Chris Estes

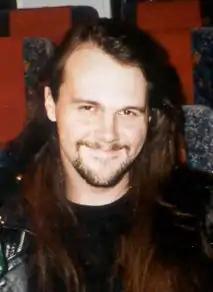

Christopher Douglas Estes (born June 8, 1971) is a former King Diamond bass player (1994–1999). Originally from Dodge City, Kansas, Estes moved to Denton, Texas, in 1991 to attend the University of North Texas as a Jazz Studies major. During his time at UNT he met Darrin Anthony Stull and joined his unsigned Dallas band Mindstorm. During the next three years Mindstorm played the Dallas club scene and eventually caught the attention of Danish singer King Diamond (Kim Bendix Peterson), who had recently moved to the DFW area and was looking for new members for his solo act. In early 1994 three members of Mindstorm (Estes, Darrin (Anthony) Stull, and Herb Simonsen) were officially asked to join King Diamond. During his tenure with King Diamond, Estes recorded three albums and took part in three tours, in addition earning writing credits on the album "Voodoo". Returning to college in 1997 and attending classes between studio sessions and tour, Estes eventually earned a degree in Computer Science. In the summer of 1999, Estes received word that the studio session for "House of God" had been postponed. Burdened by immediate financial needs, Estes reluctantly resigned his position in King Diamond. Estes lives and works in Richardson, Texas, as a computer programmer. Estes continues to write and perform music as a hobby in his free time.